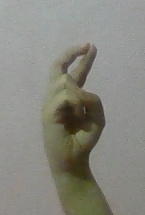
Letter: zay